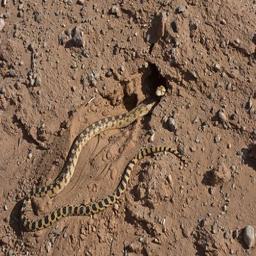
Animal: snakes